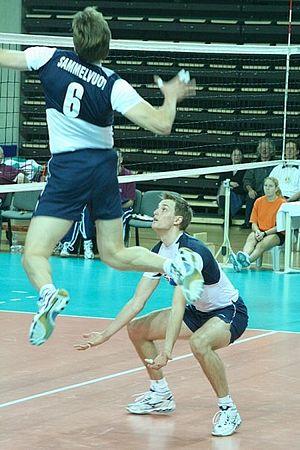
Konstantin Shumov est un joueur finlandais de volley-ball né le 15 février 1985 à Varkaus. Il mesure 2,05 m et joue central. Il totalise 63 sélections en équipe de Finlande.